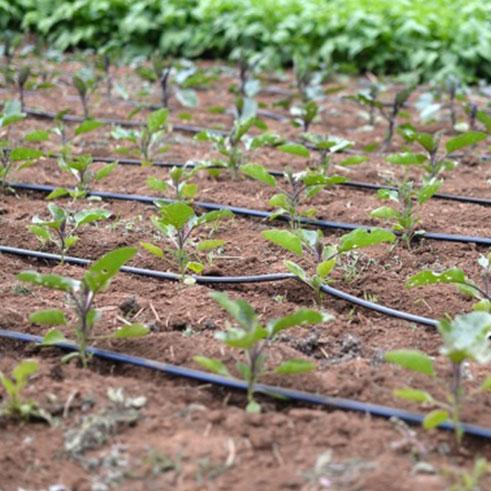
Huu ni mtindo wa kisasa ambao unatumia mapomba kwa unyunyiziaji wa maji katika mimea mbali mbali. Kuna mimea ambayo imepandwa sehemu hii kwa mpangilio mzuri, ili kuwa rahisi kwa kumwagilia maji na madawa.